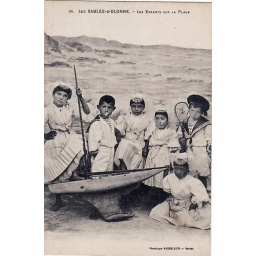
The little boy on the left has a white pipe in his mouth